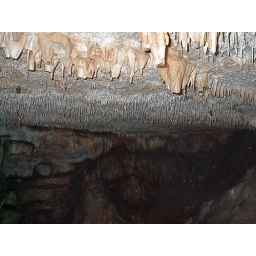
roof of sink hole near Onadoga